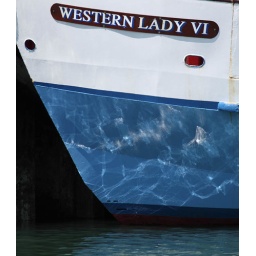
Sunlight reflecting off the water onto the hull of a boat in Brixham Harbour